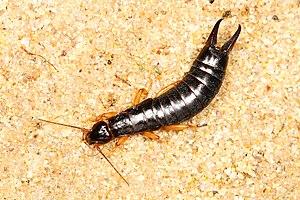
Anisolabis maritima est une espèce de dermaptères de la famille des Carcinophoridae.